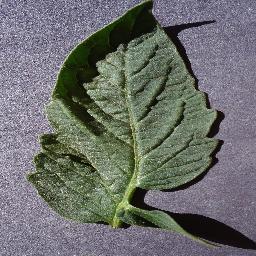
Label: Tomato___healthy